Broadclough

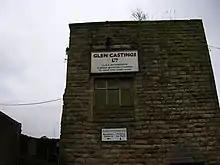
Meadows Mill at Lower Broadclough

There was also a colliery in the village known as Broadclough Colliery Coal Mine which was owned by George Hargreaves & Co, was operational by 1894 employing 3 men underground and one above ground however was disused by 1931. Broadclough has one of the most significant gravity mine water discharges in the UK which flows from the Old Meadows mine area of Broadclough, through the Broadclough Minewater Treatment Works to the River Irwell close to Broadclough Mill.